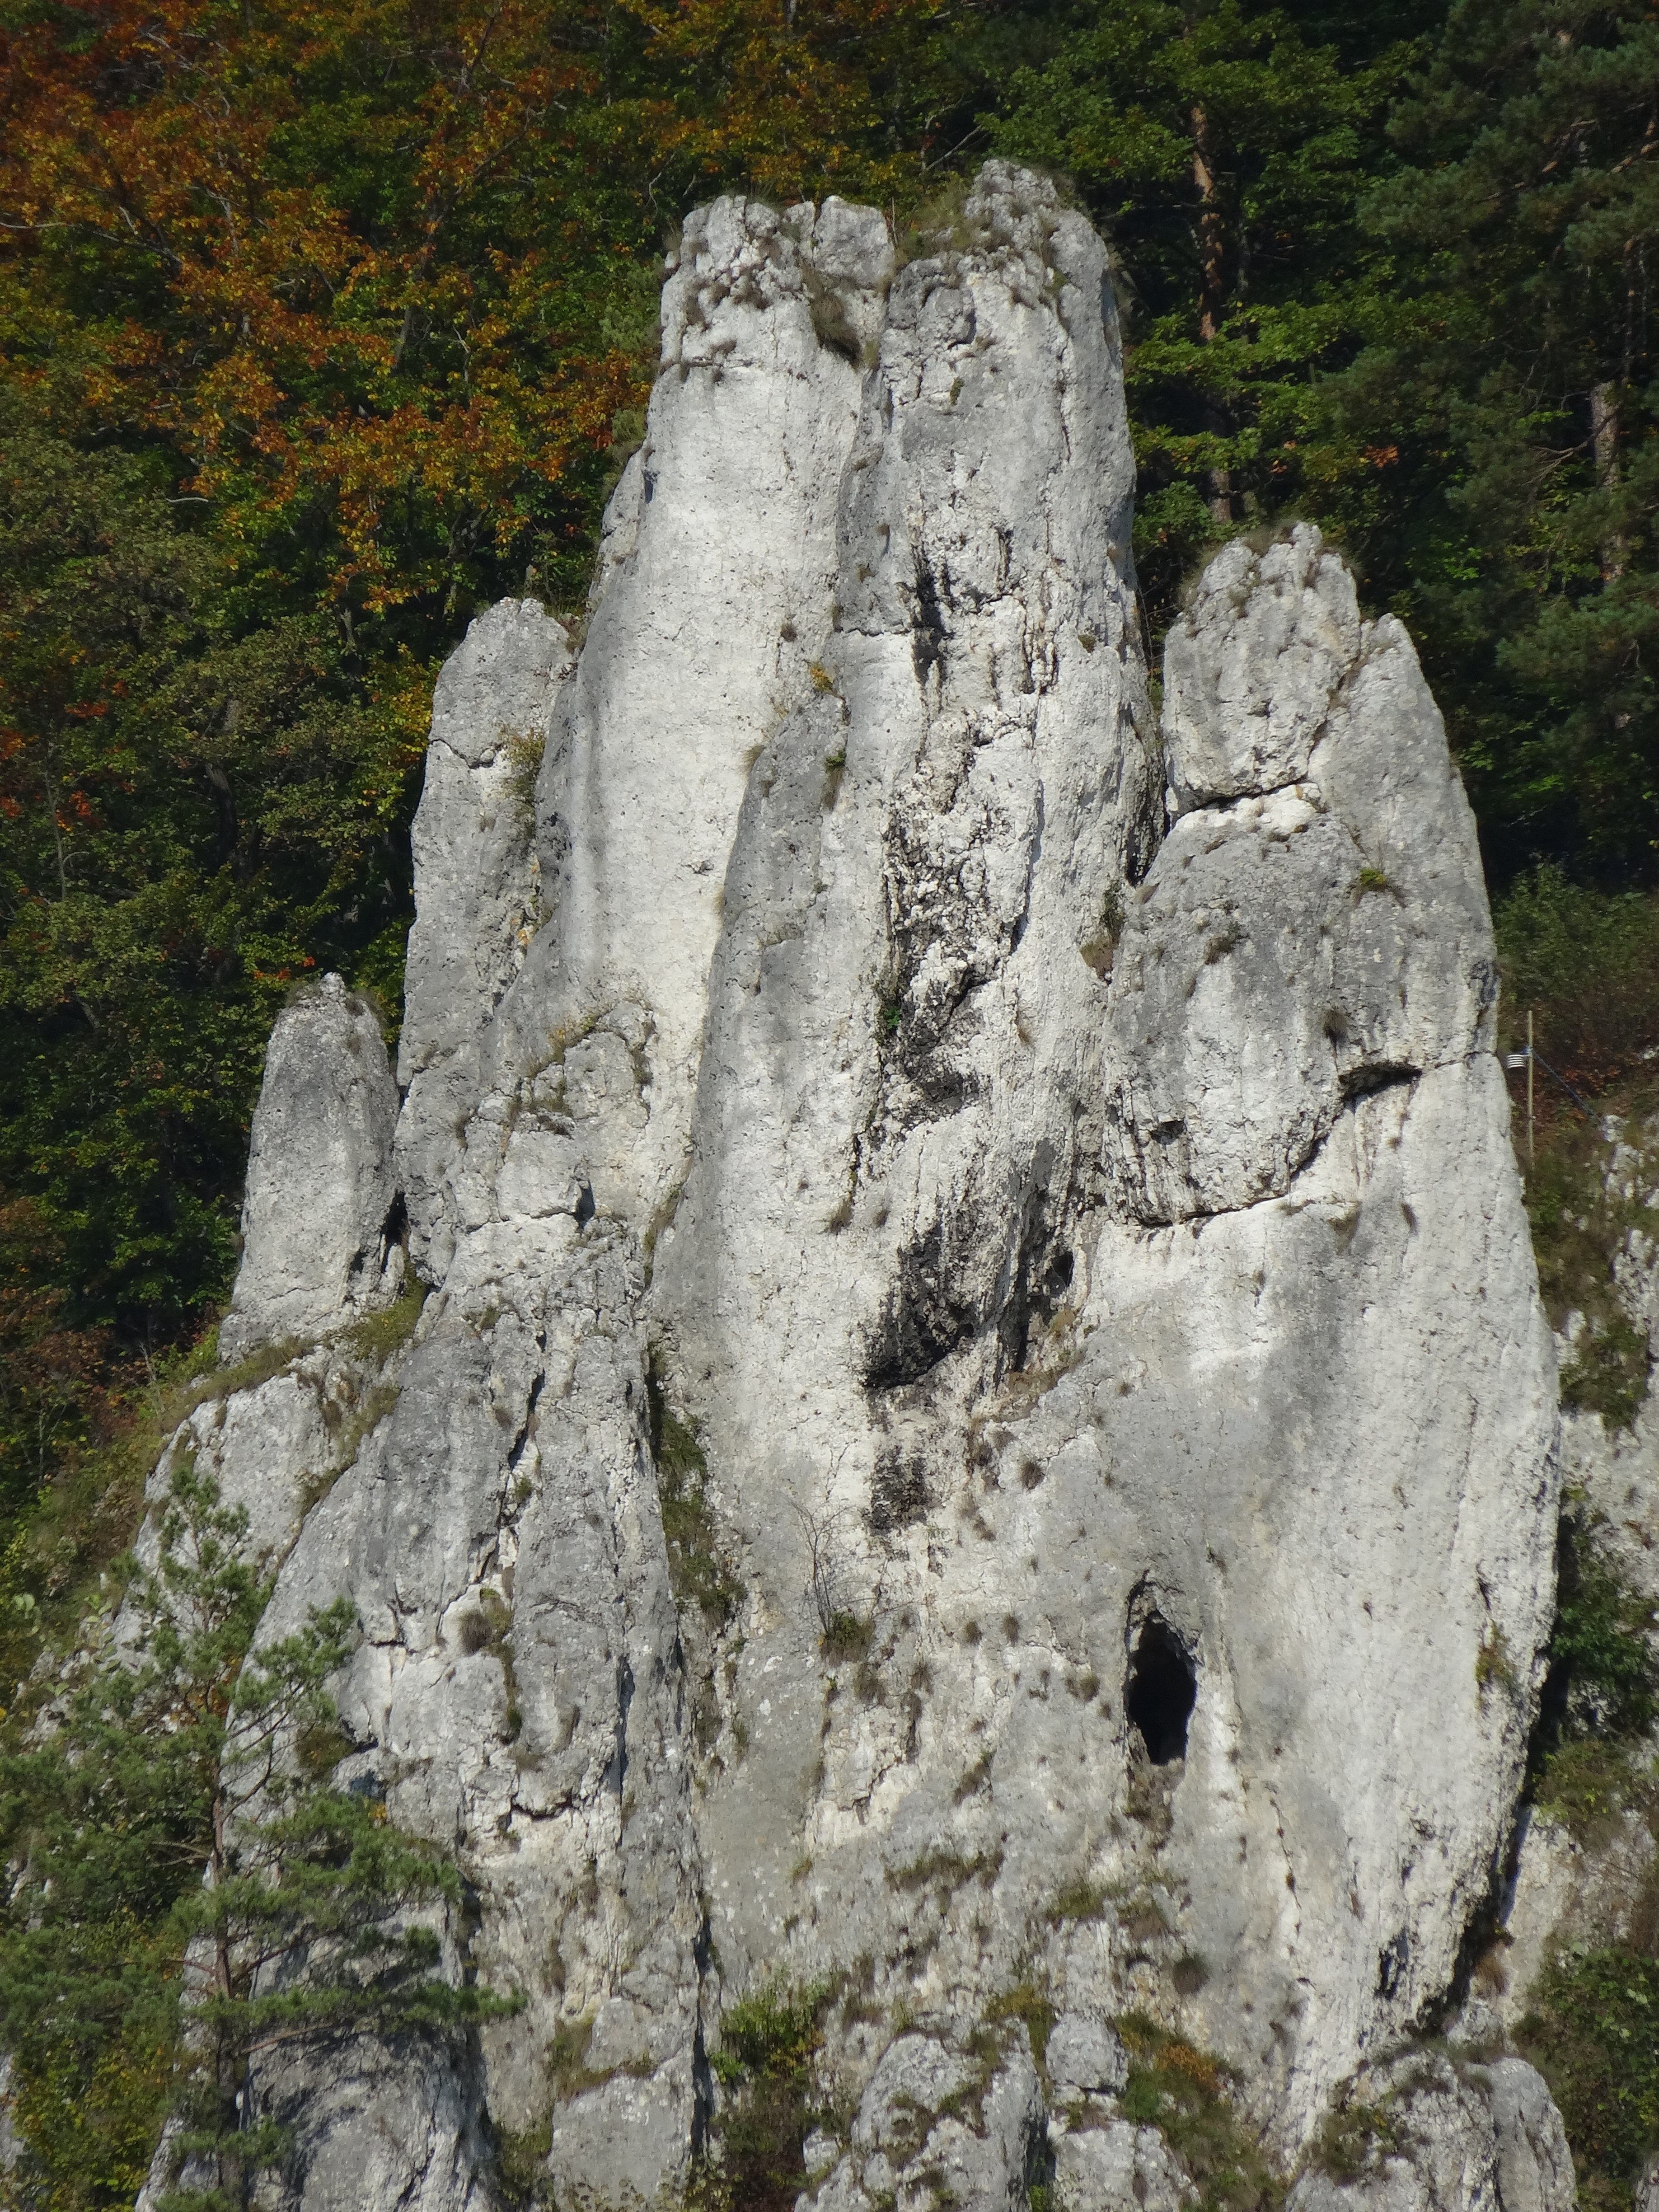
landscape, tree, rock, mountain, adventure, recreation, formation, cliff, terrain, ridge, geology, outcrop, poland, boulder, the national park, bedrock, the founding fathers